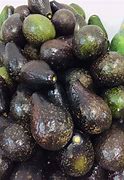
Label: Avocado